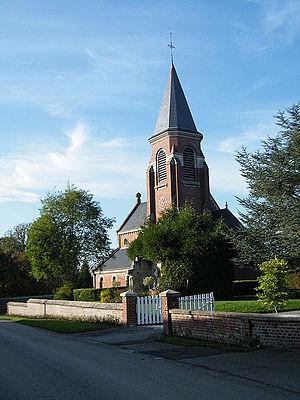
église.
Laucourt est une commune française située dans le département de la Somme, en région Hauts-de-France.